Richo (TV program)

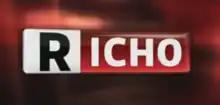
Title card (2011–2016)

Richo was a weekly Australian television news and commentary program, formerly broadcast on Sky News Live. Hosted by Graham Richardson, it premiered on 23 February 2011, and aired each Wednesday night at 8pm (originally 7:30pm) AEST.